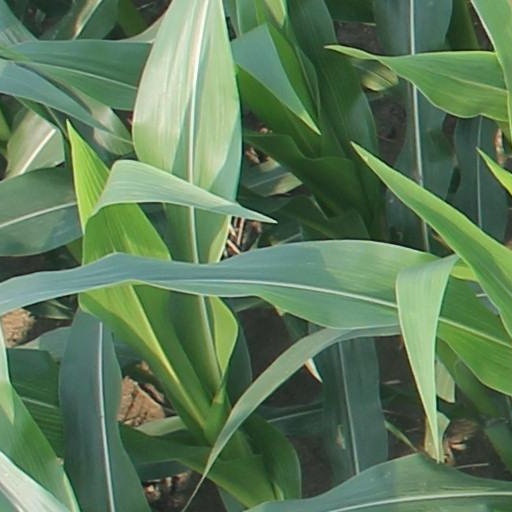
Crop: maize; corn